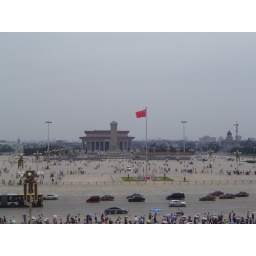
Off the balcony  Gate house of Forbidden City Had military parades on street in front